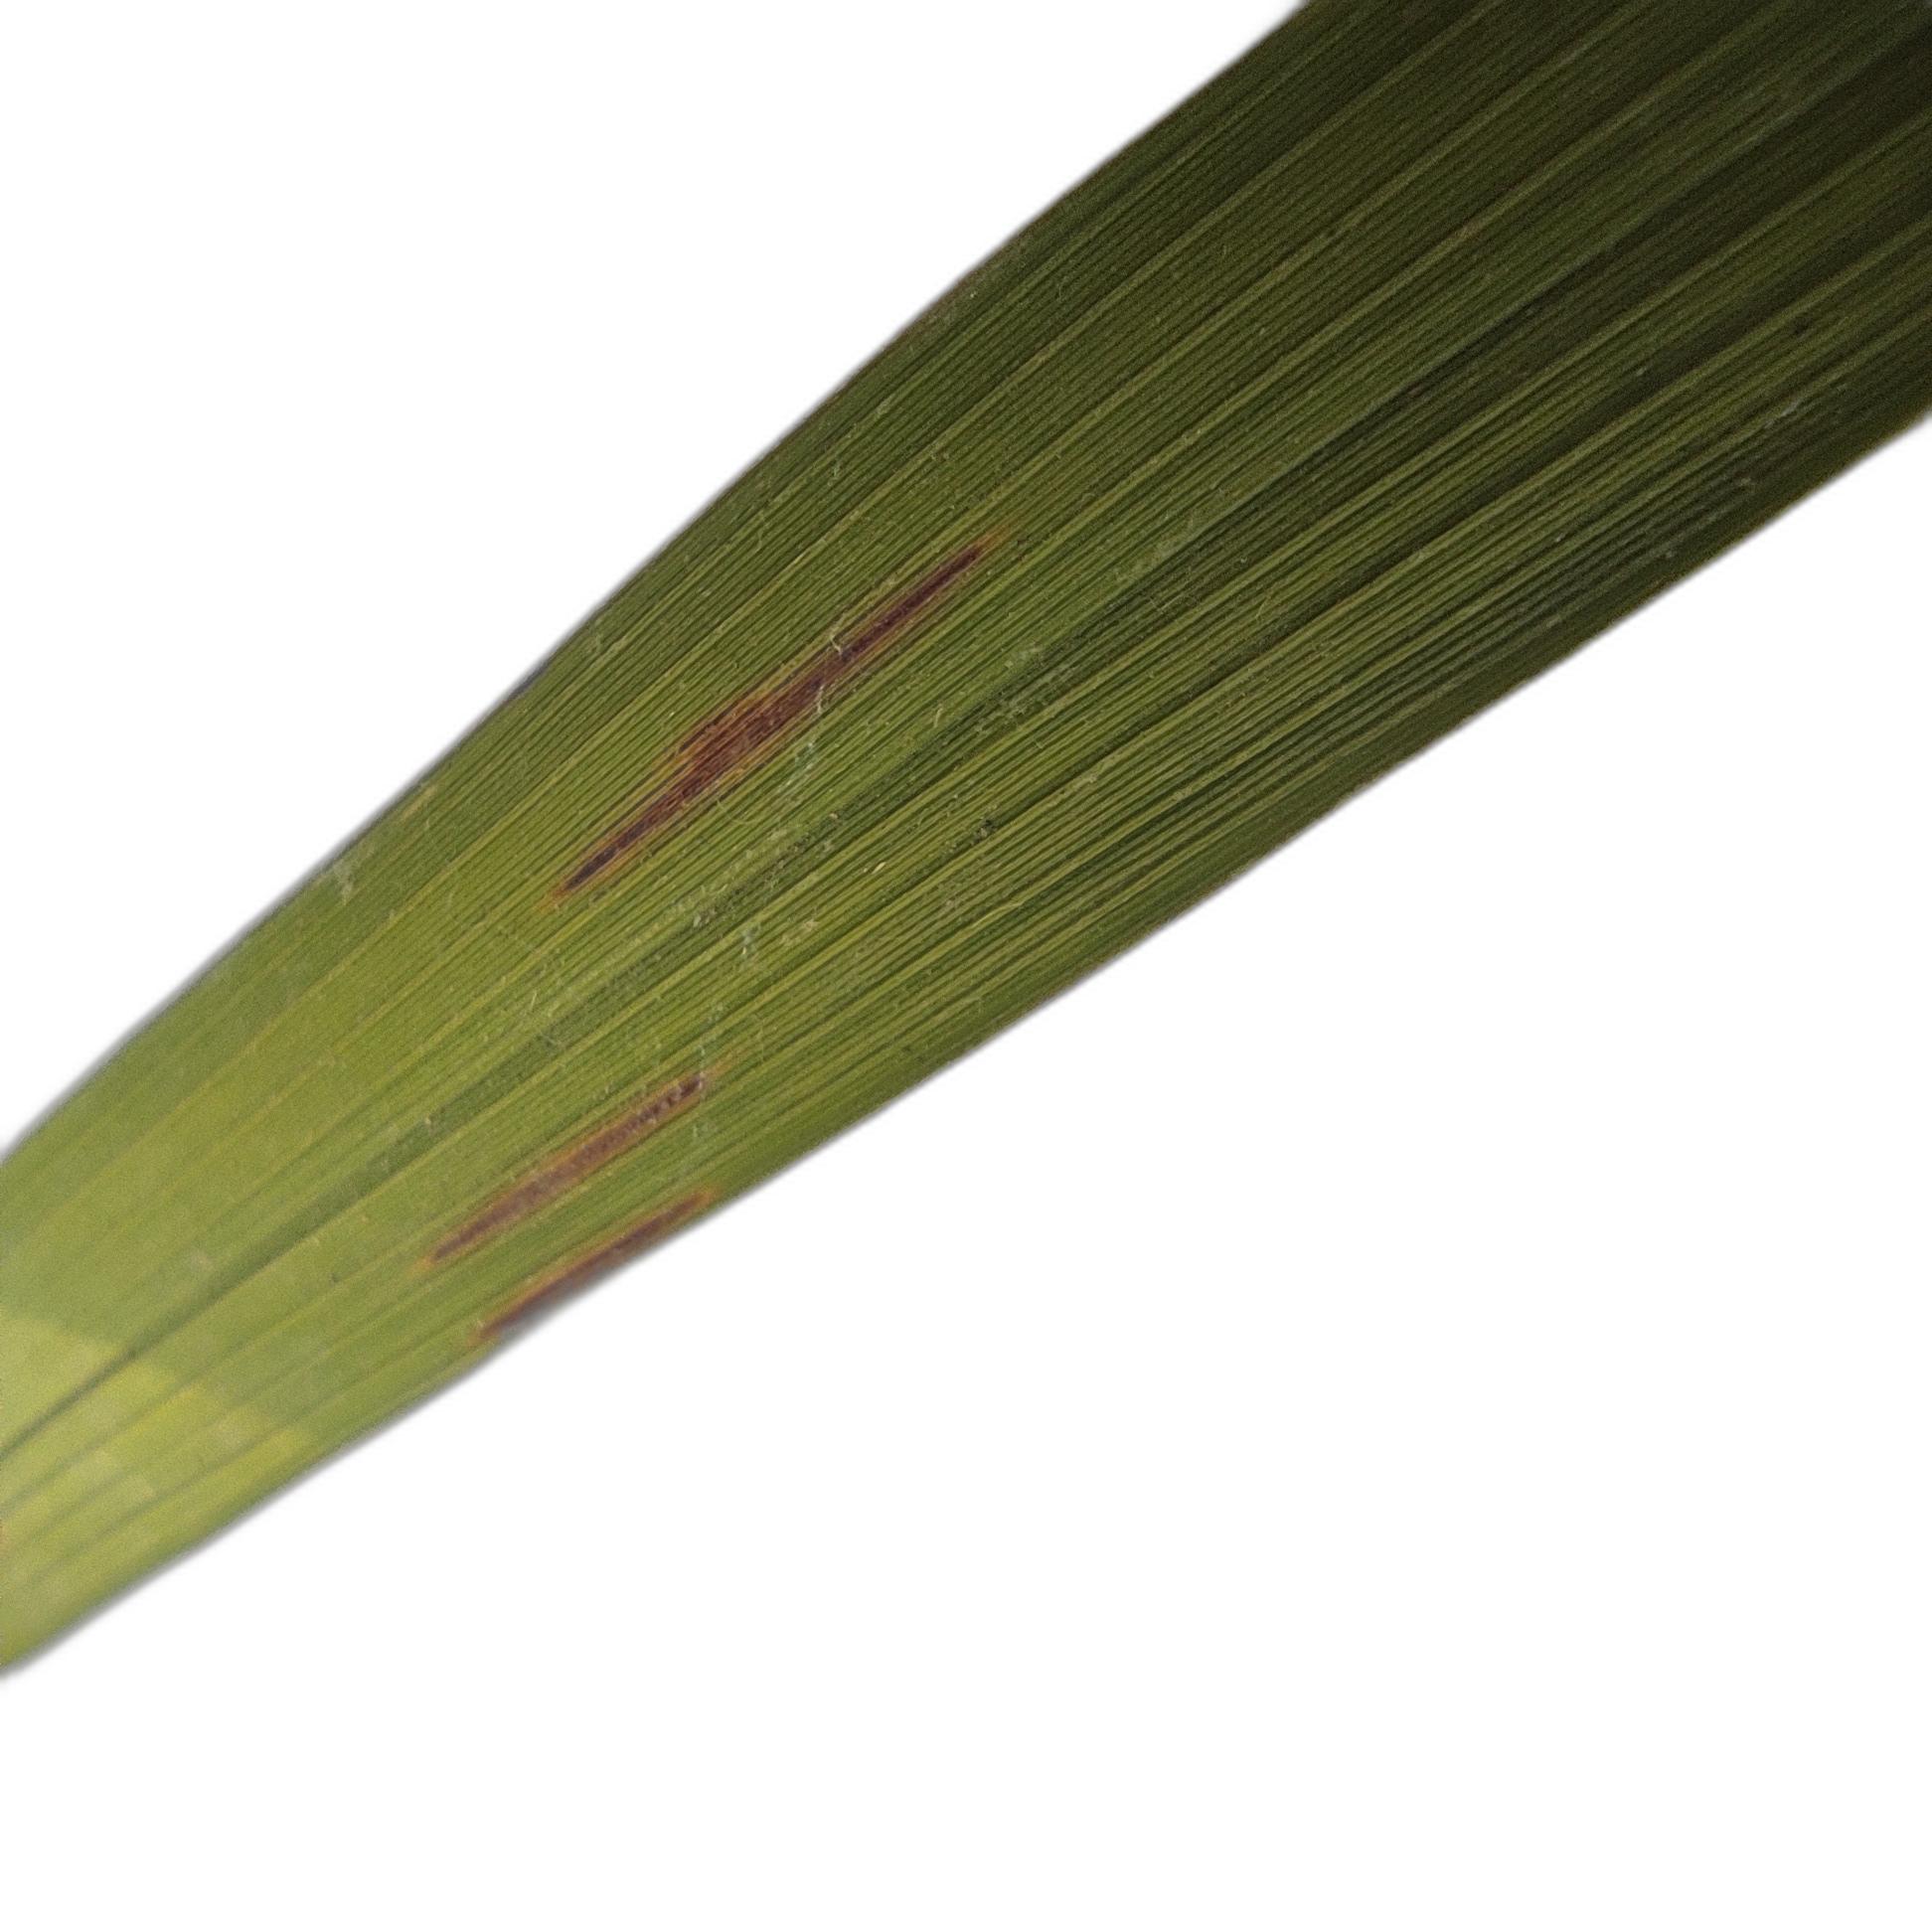
Label: Rice Blast